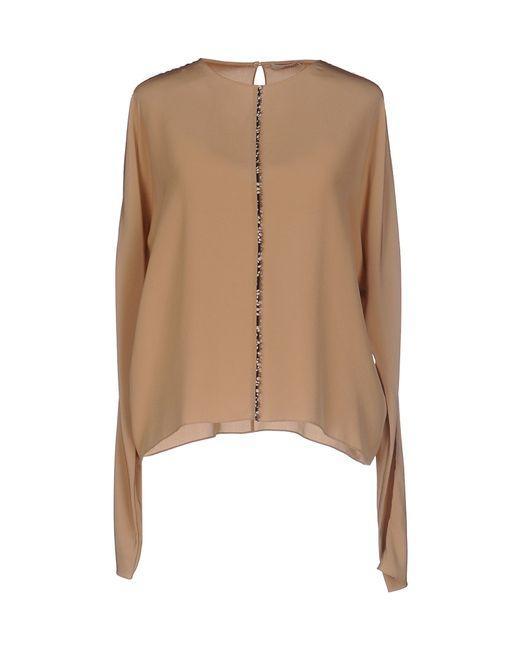
damen Polyester Langarm Top in Nude